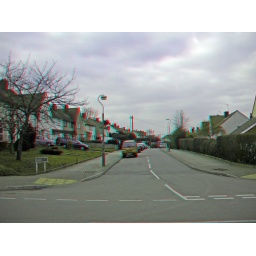
slades drive chislehurst in anaglyph 3D stereo red cyan glasses to view photo